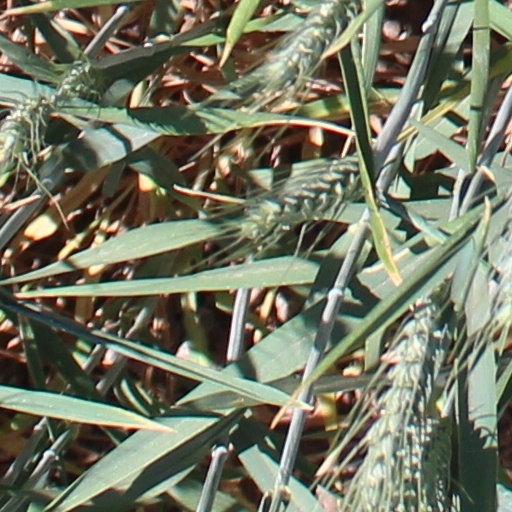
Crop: wheat